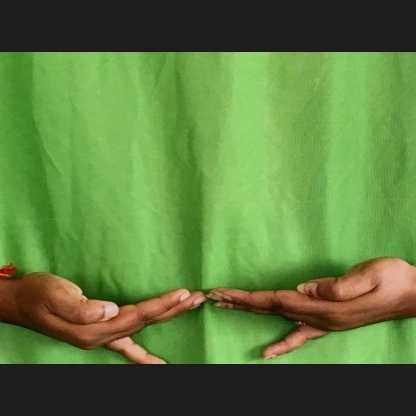
Mudra: Khatva